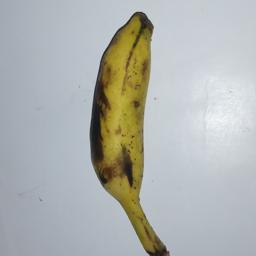
Banana variety: Champa Kola